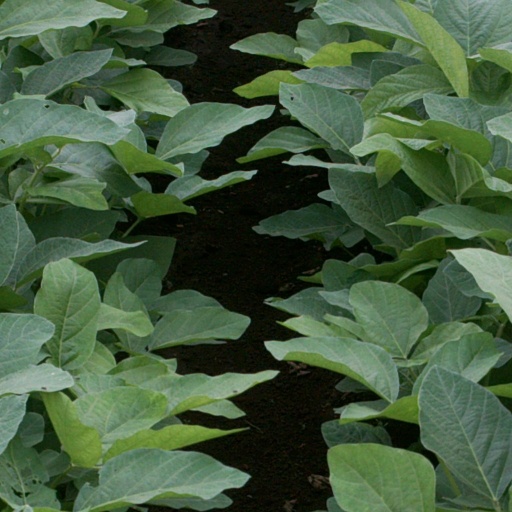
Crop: soybean